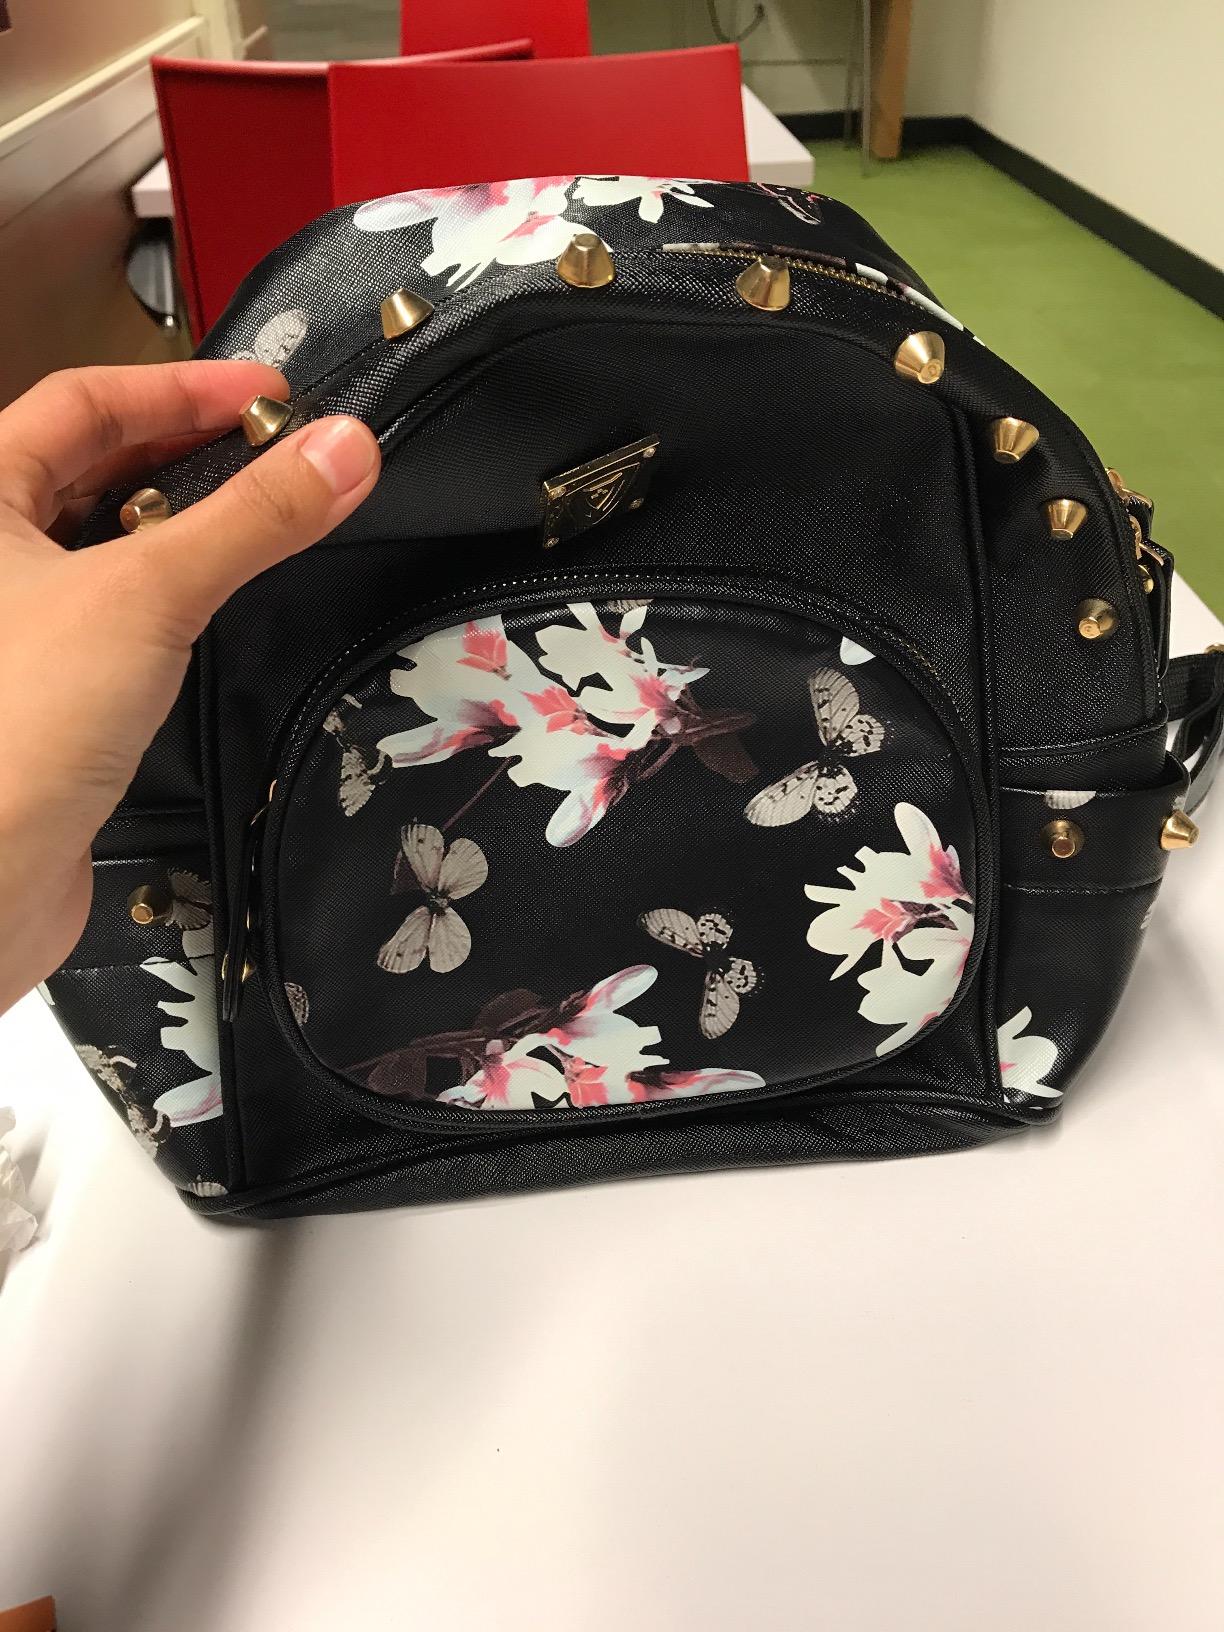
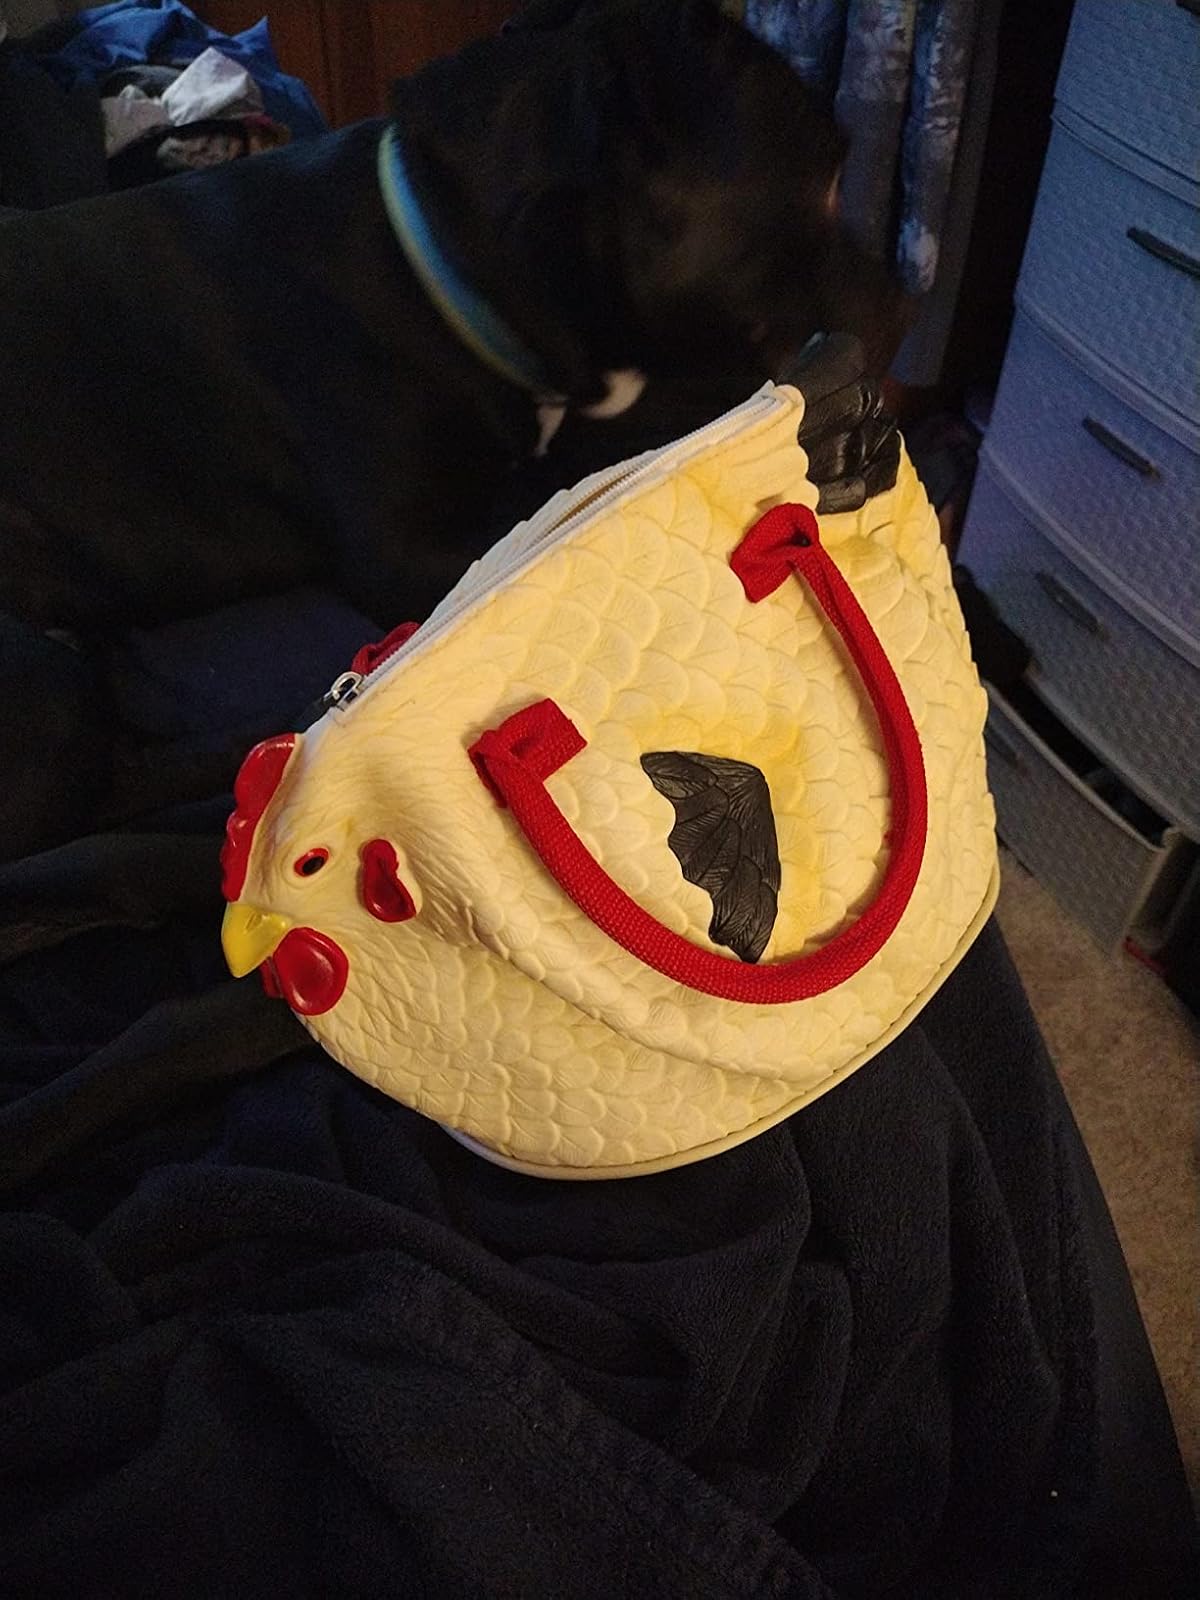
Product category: accessories_handbag
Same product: no